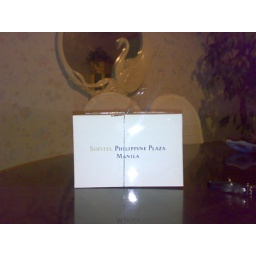
cake in the box